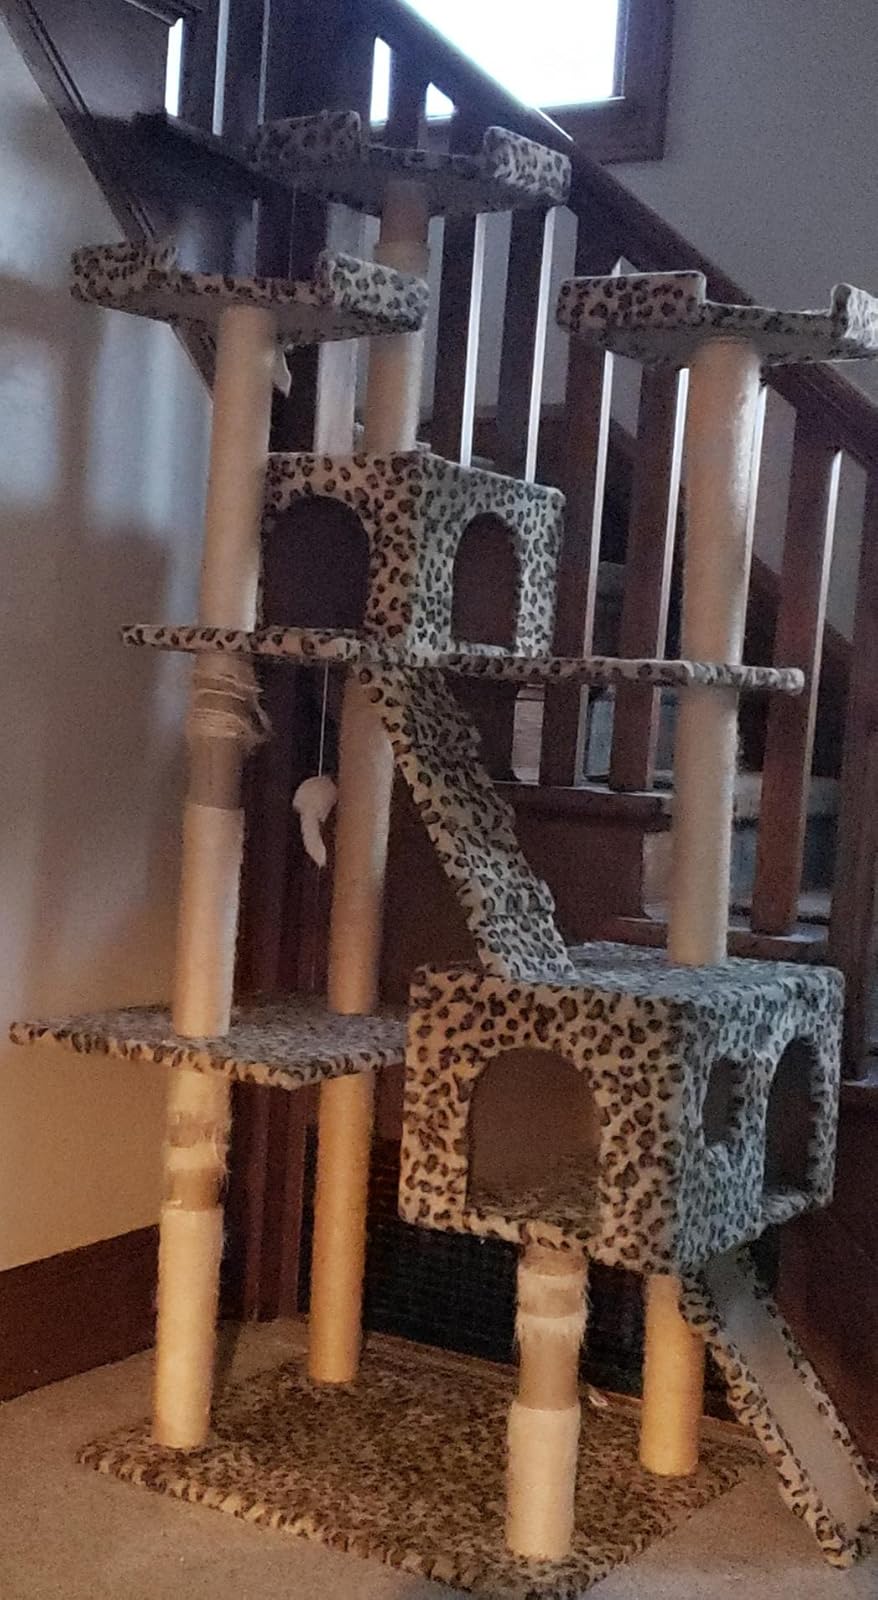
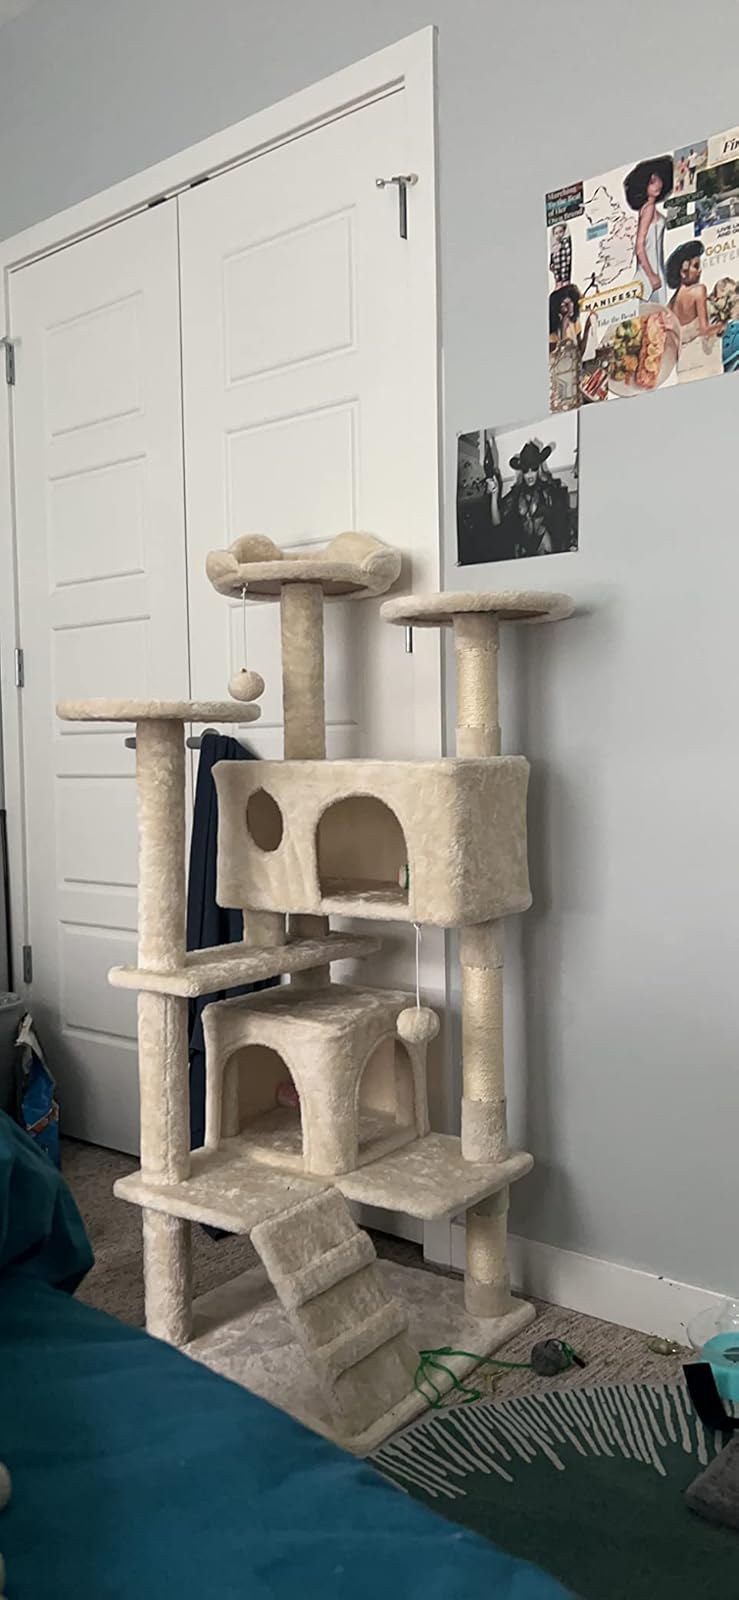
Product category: items_cat tree
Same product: no